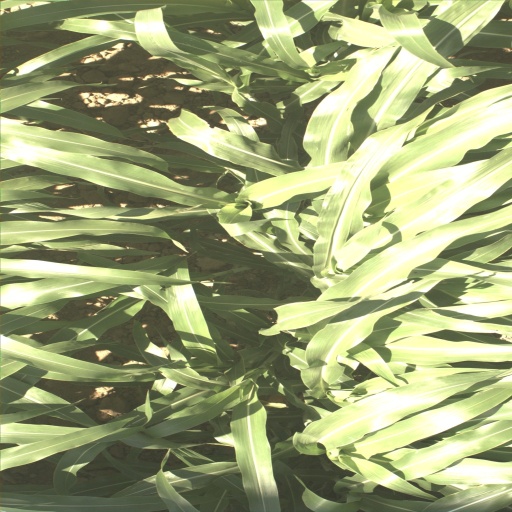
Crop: sorghum